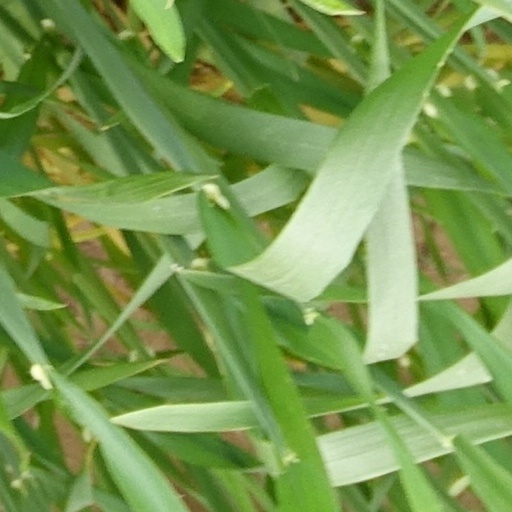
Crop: wheat